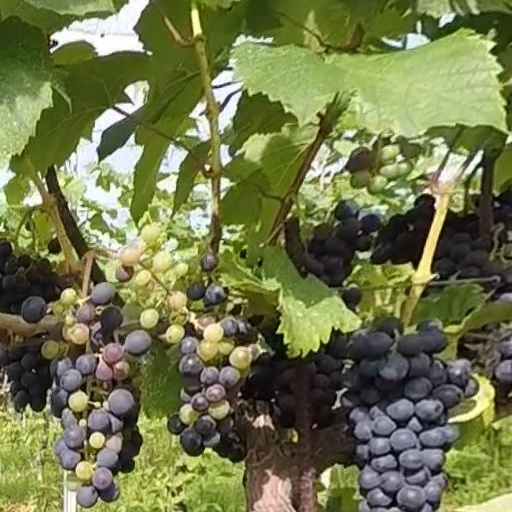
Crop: grape